HMS Buzzard (1887)

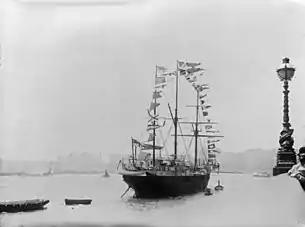
"Buzzard" on the Thames in June 1907

HMS "Buzzard" was a "Nymphe"-class composite screw sloop and the fourth ship of the Royal Navy to bear the name.